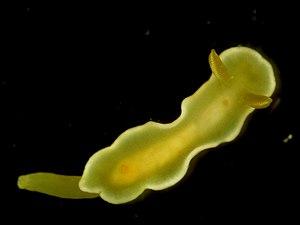
Diversidoris crocea est une espèce de nudibranches de la famille des Chromodorididae et du genre Diversidoris.